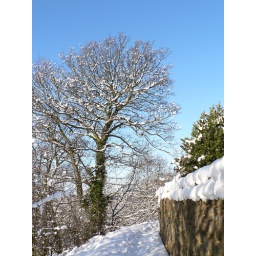
Just outside the wall beside the bowling green in Boston Castle Grounds, Rotherham, South Yorkshire.